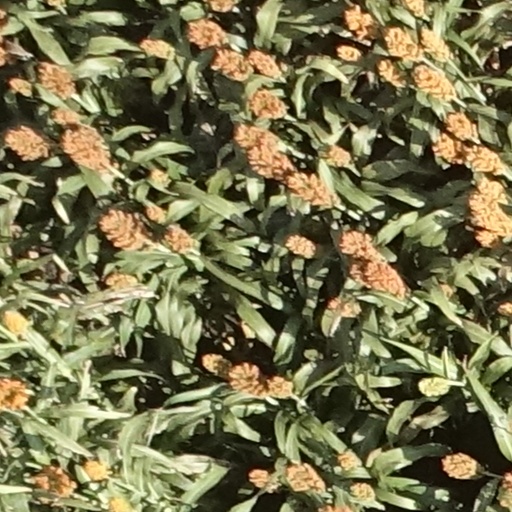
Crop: sorghum